Shajahanum Pareekuttiyum

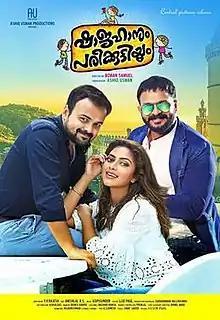
Theatrical release poster

Shajahanum Pareekuttiyum is a 2016 Indian Malayalam-language romantic comedy film directed by Boban Samuel. The film stars Kunchacko Boban, Jayasurya, and Amala Paul in the lead roles. Nikki Galrani made a cameo appearance. Principal photography began on 4 April 2016, and the film was released on 6 July 2016 on the occasion of Eid.